Royce Coleman Dyer

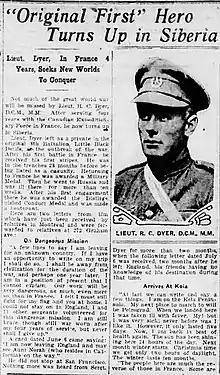
Newspaper clipping from the "Winnipeg Evening Tribune"

Captain Royce Coleman Dyer, (February 1, 1889 – December 30, 1918) was a Canadian soldier who fought during World War I and led a Russian unit during the North Russia intervention which was part of the Allied intervention in the Russian Civil War after the October Revolution. He died of broncho-pneumonia on December 30, 1918, while serving in Russia.